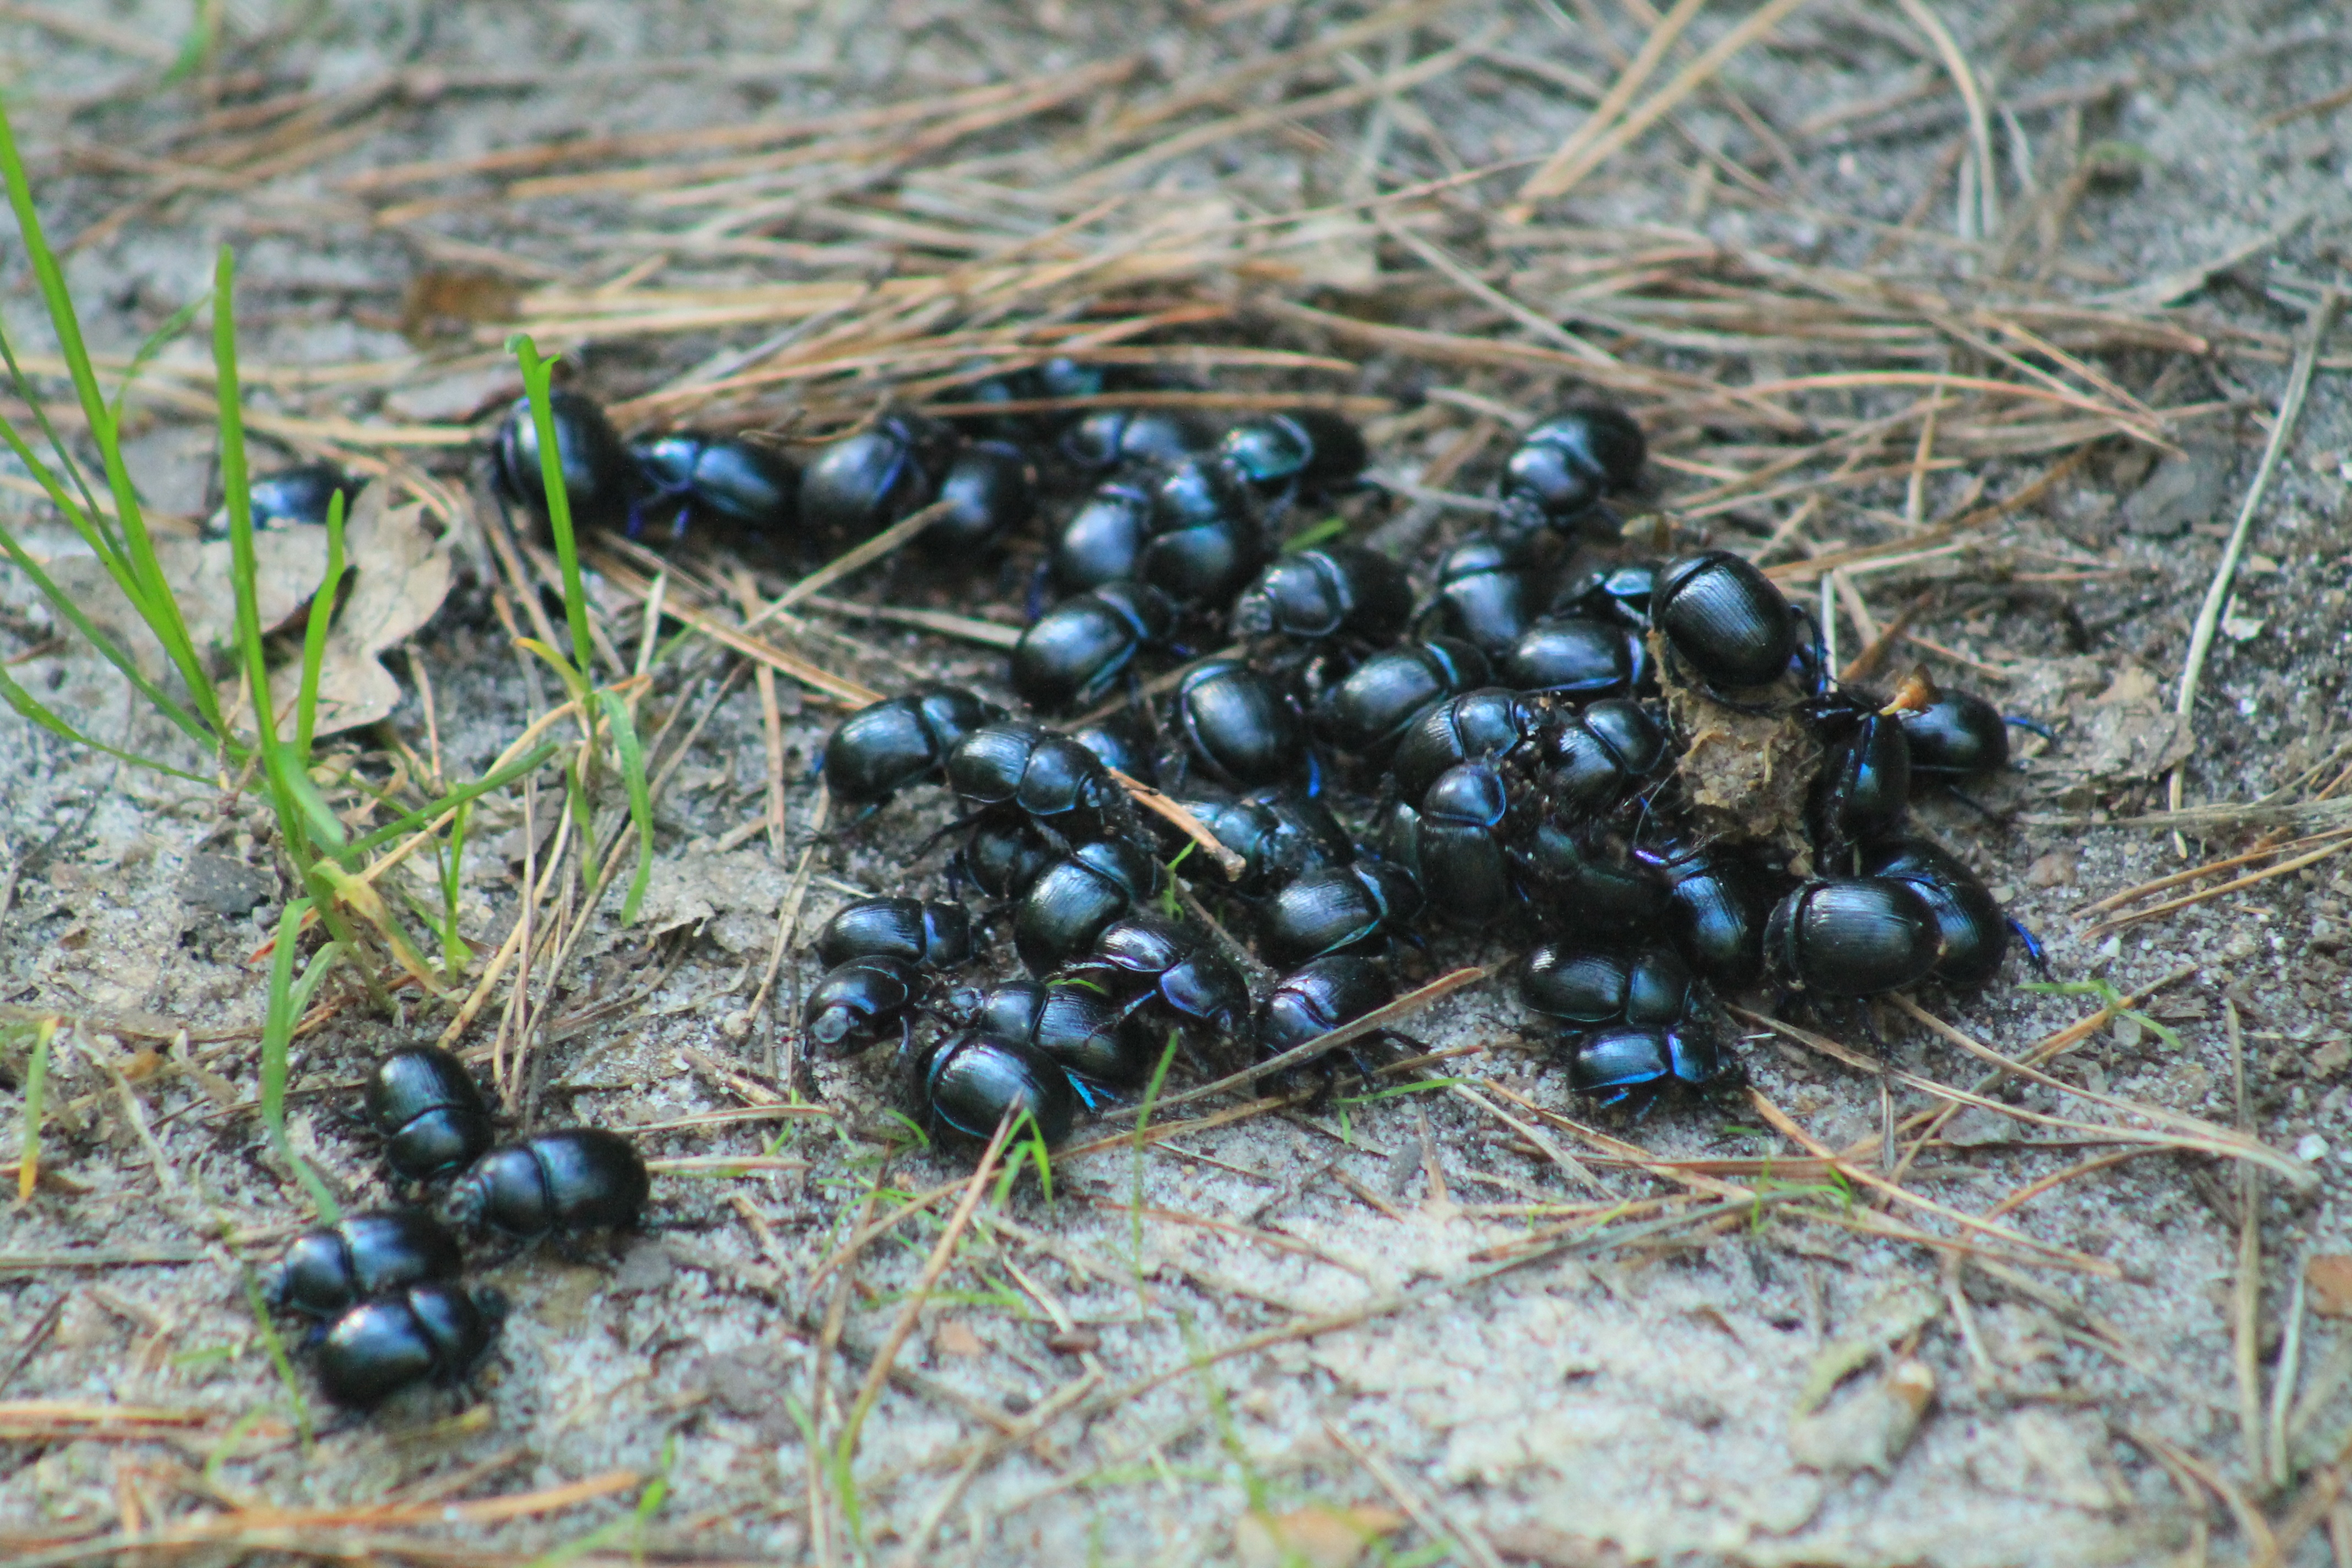
wildlife, insect, closeup, fauna, invertebrate, bee, worm, ant, wasp, pest, beetle, macro photography, dung beetle, membrane winged insect